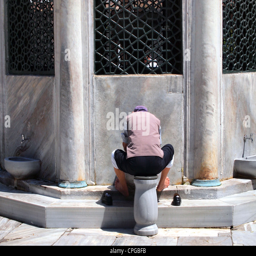
man washing before prayers at a mosque